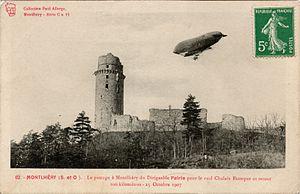
Dirigeable Lebaudy “Patrie” à Monthlery (91), collection personnelle - Carte postale ancienne éditée par éditions «
Le château de Montlhéry est un château fort français situé dans la commune de Montlhéry, au cœur de l'ancien pays de Hurepoix, sur la rive gauche de l'Orge, dans le département de l'Essonne et la région d'Île-de-France.